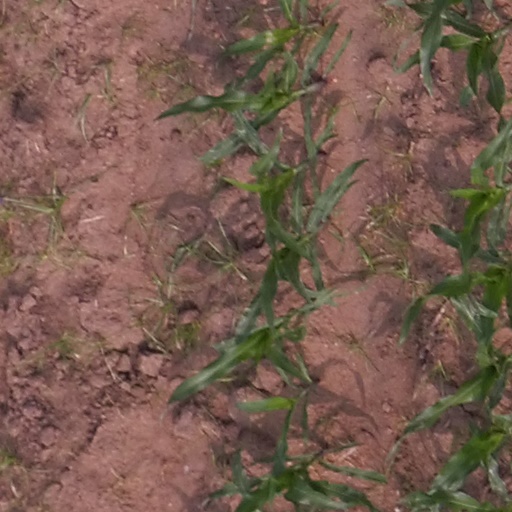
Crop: maize; corn